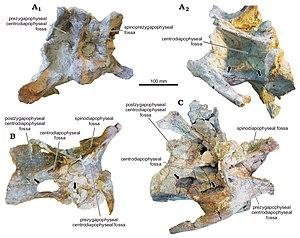
Katepensaurus est un genre éteint de dinosaures sauropodes diplodocoïdes ayant vécu au cours du Crétacé supérieur en Argentine, où il été découvert dans la province de Chubut, en Patagonie centrale.